Jean-Jacques Rousseau

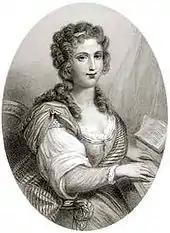
Françoise-Louise de Warens

When Rousseau reached 20, de Warens took him as her lover, while intimate also with the steward of her house. The sexual aspect of their relationship (a "ménage à trois") confused Rousseau and made him uncomfortable, but he always considered de Warens the greatest love of his life. A rather profligate spender, she had a large library and loved to entertain and listen to music. She and her circle, comprising educated members of the Catholic clergy, introduced Rousseau to the world of letters and ideas. Rousseau had been an indifferent student, but during his 20s, which were marked by long bouts of hypochondria, he applied himself in earnest to the study of philosophy, mathematics, and music. At 25, he came into a small inheritance from his mother and used a portion of it to repay de Warens for her financial support of him. At 27, he took a job as a tutor in Lyon.